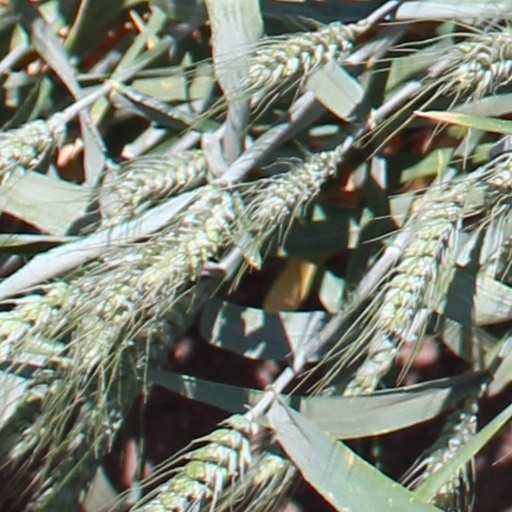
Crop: wheat